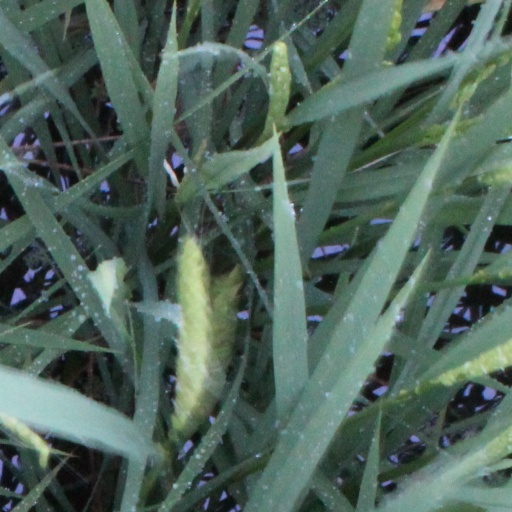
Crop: rice